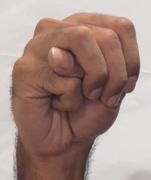
ASL sign: M